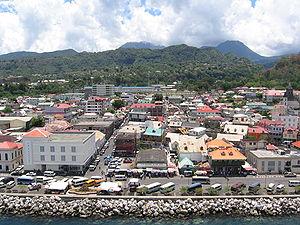
Liste des villes et villages de la Dominique.